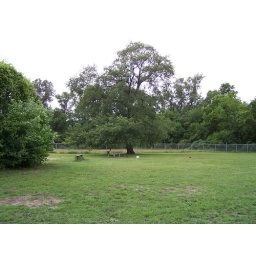
tree in the dog park 1